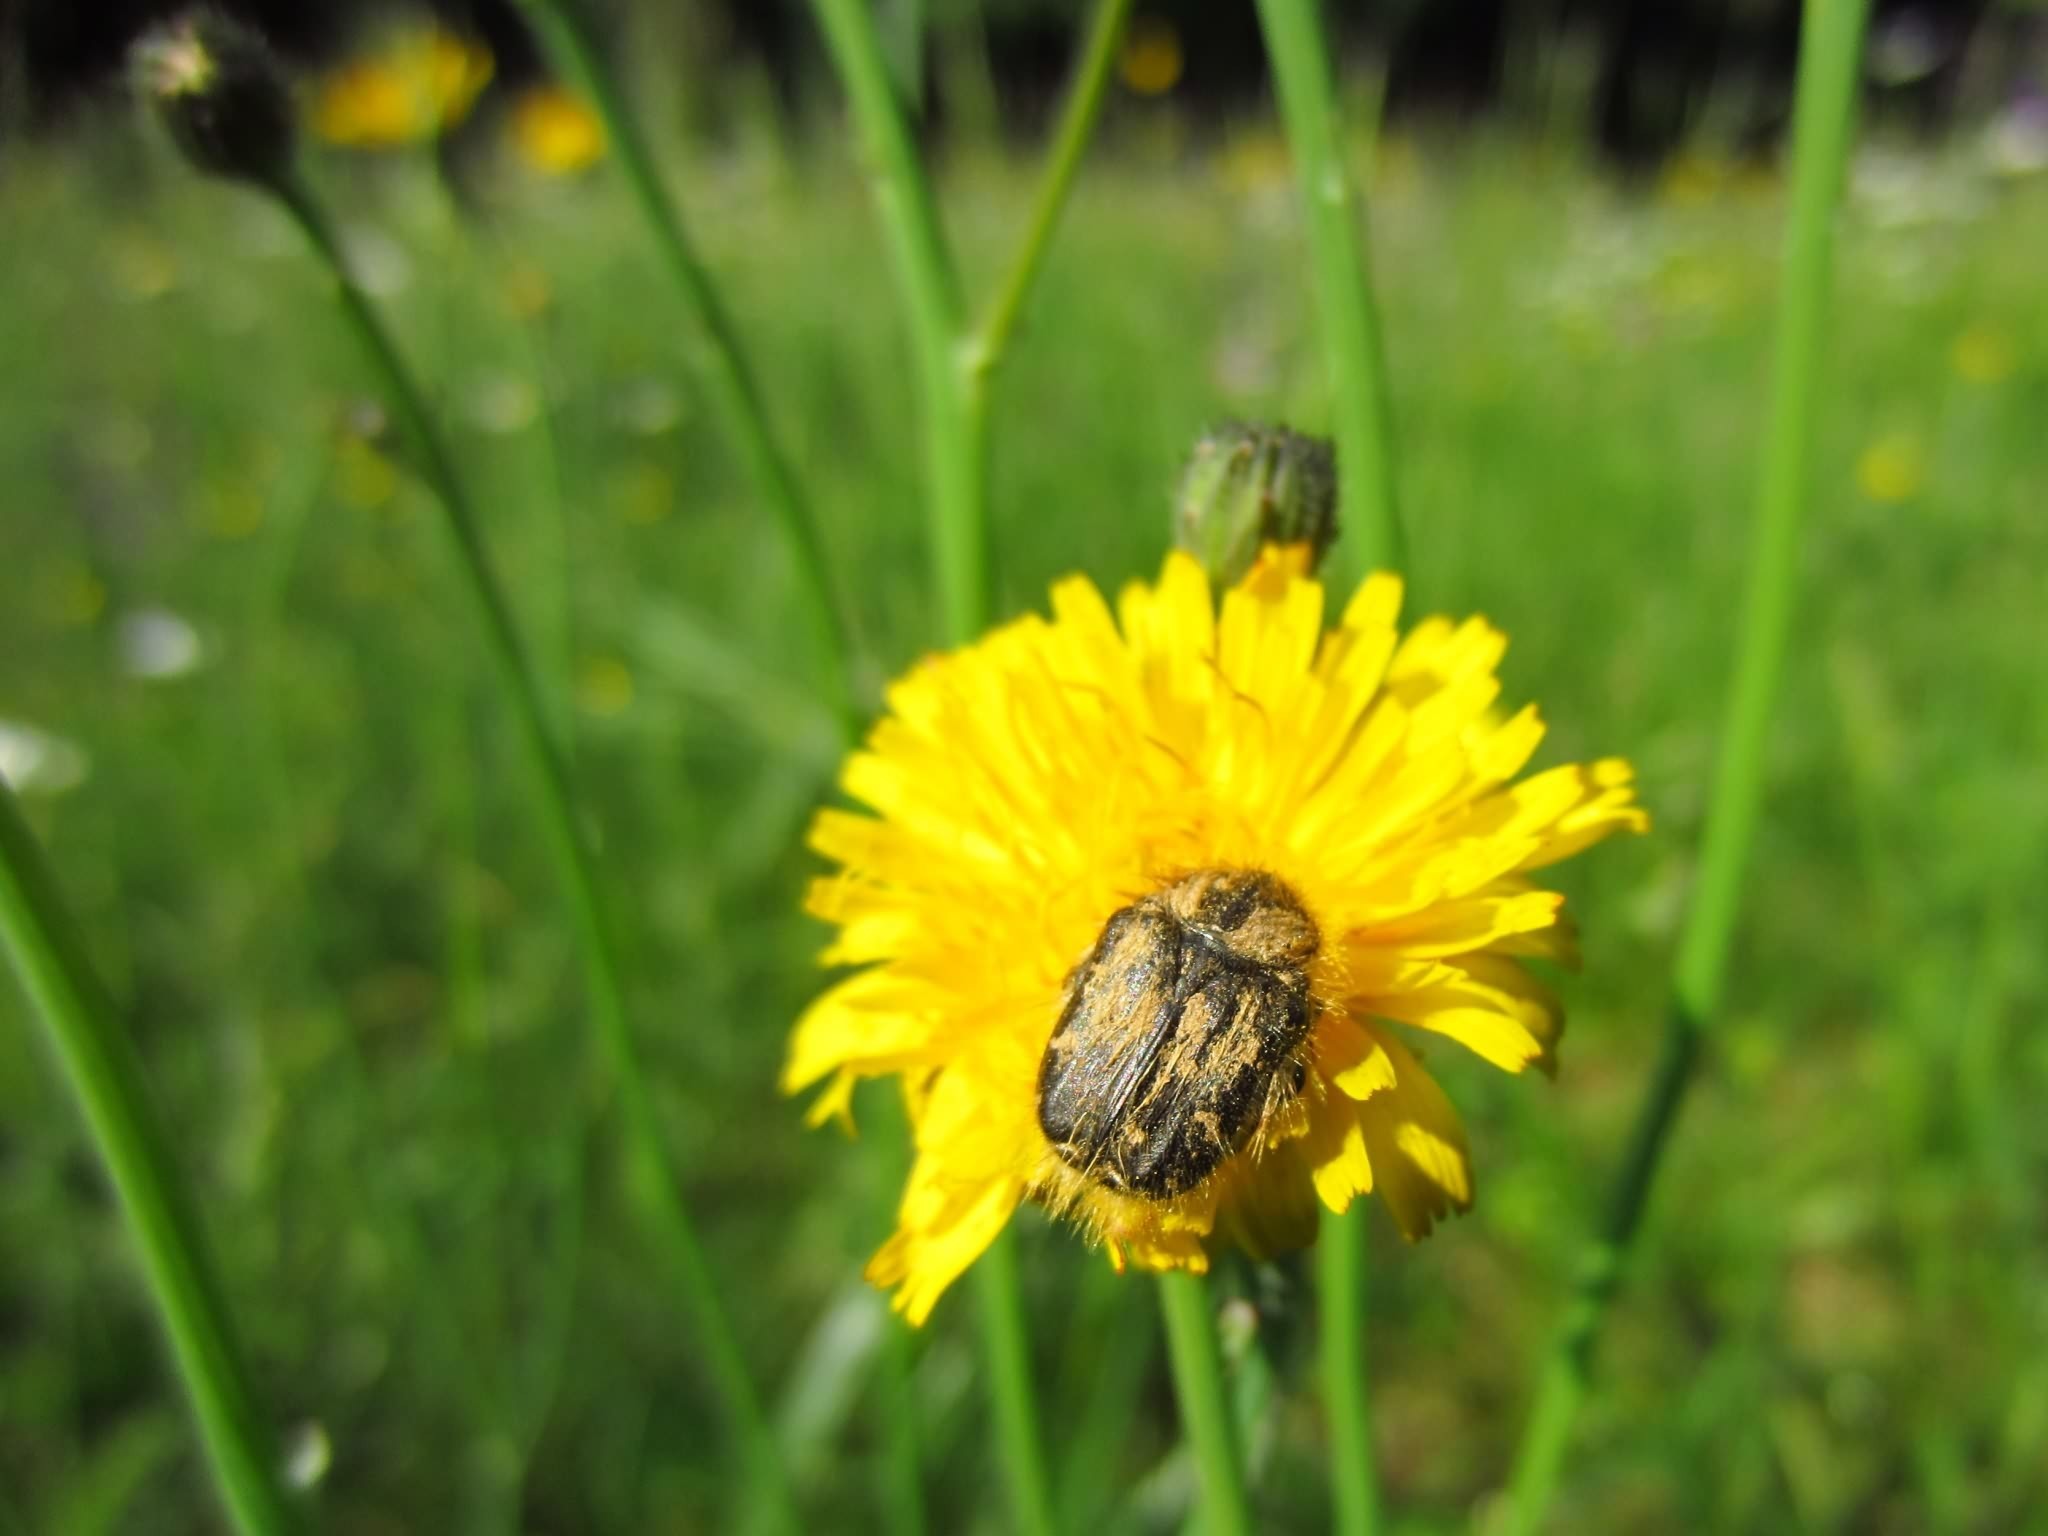
nature, grass, blossom, plant, field, meadow, dandelion, prairie, flower, bloom, wildlife, pollen, green, insect, botany, yellow, flora, fauna, invertebrate, yellow flower, wildflower, close up, bee, bumblebee, beetle, nectar, macro photography, flowering plant, honey bee, daisy family, pollinator, land plant, membrane winged insect